Weapons and armour in Anglo-Saxon England

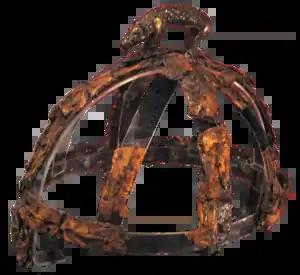
The Benty Grange Helmet on display in the Weston Park Museum

The earliest known example was found at Sutton Hoo, an elite burial from the seventh century. However, the helmet itself could date as early as the first quarter of the sixth century. The helmet's bowl comprises one piece of metal, and attached to it are cheek pieces, a metal neck guard, and a face mask. The helmet is elaborately decorated; a winged dragon on the face plate soars upwards to confront a two-headed dragon running along the crest, while embossed foil sheets of tinned bronze, forming five different designs, cover nearly the entire helmet. The decorations on the helmet are similar to others found in England, as well as Germany and Scandinavia. The helmet itself bears similarity to helmets found at Vendel and Valsgärde in Sweden, leading to speculation that it was made in Sweden or by a Swedish craftsman who lived in England. Possible fragments of helmet crests similar to the one at Sutton Hoo have been discovered in Rempstone, Nottinghamshire, and in Icklingham, Suffolk—this suggests that these helmets may have been more common than the evidence indicates.